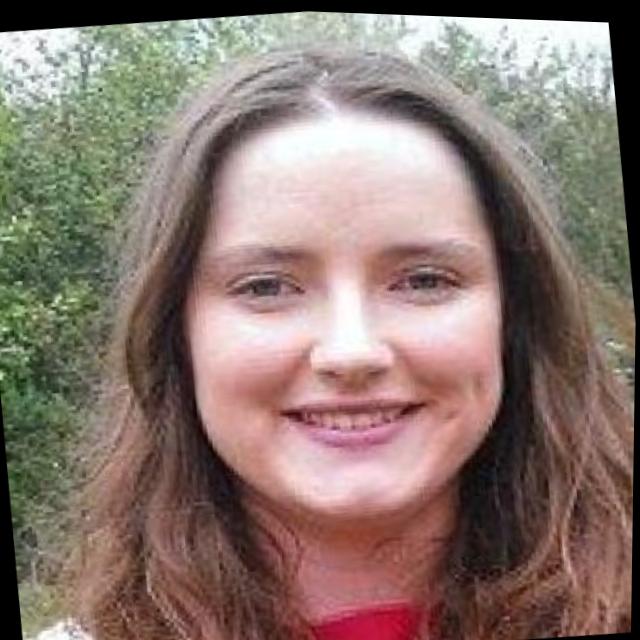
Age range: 21-44